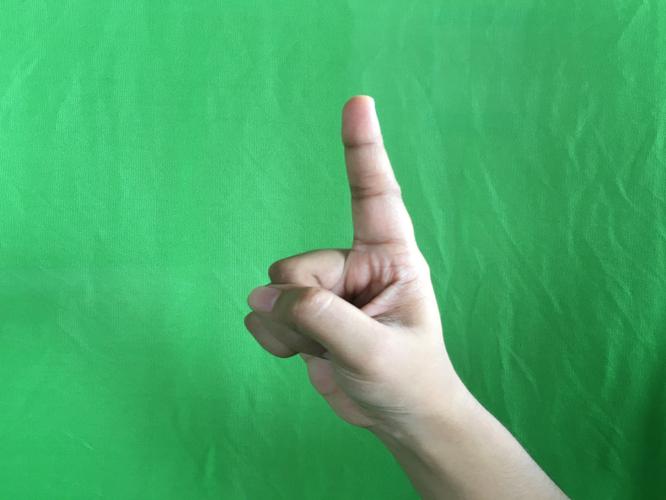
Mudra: Suchi
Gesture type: single_hand